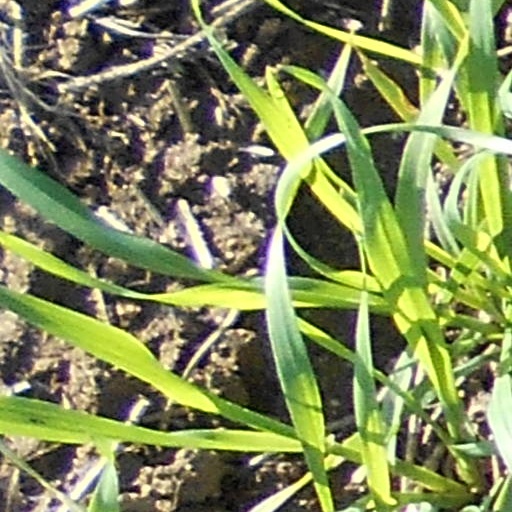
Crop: wheat